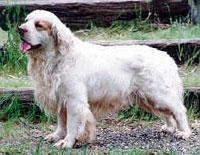
clumber